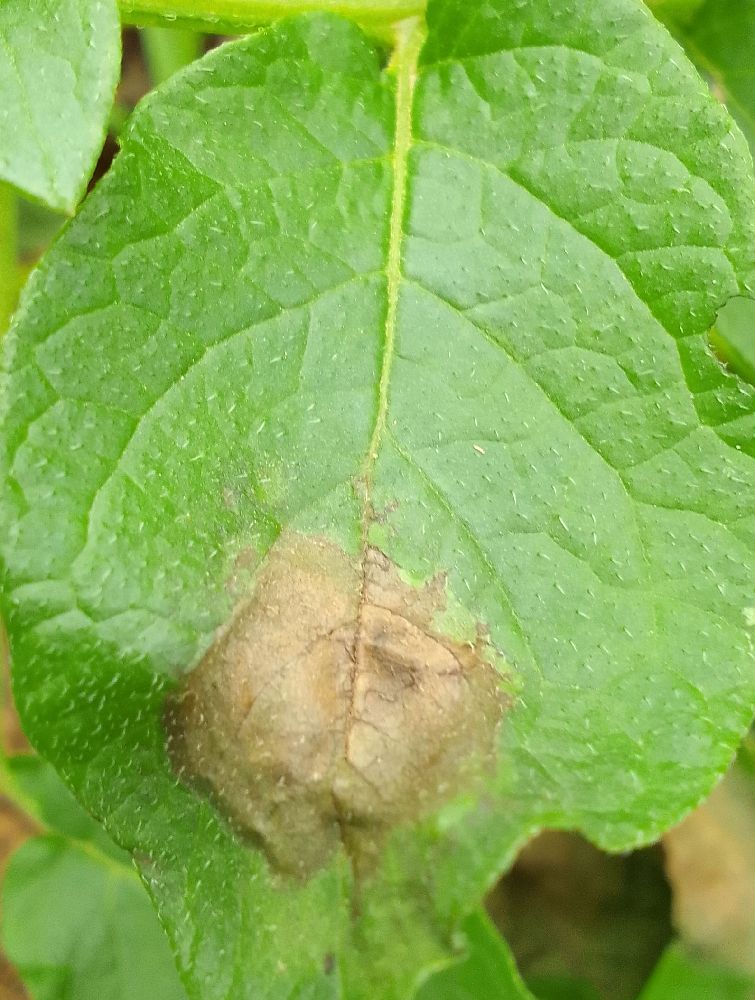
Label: Late blight